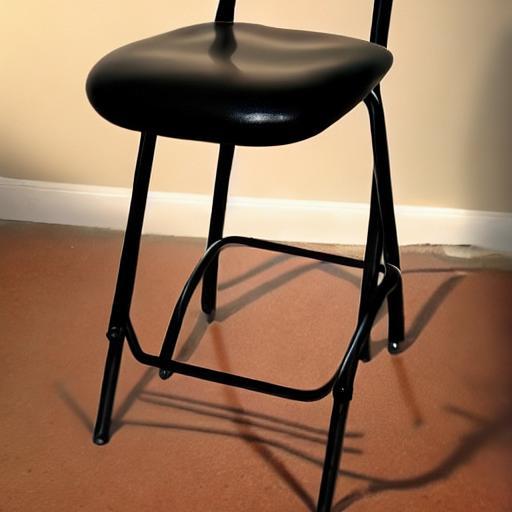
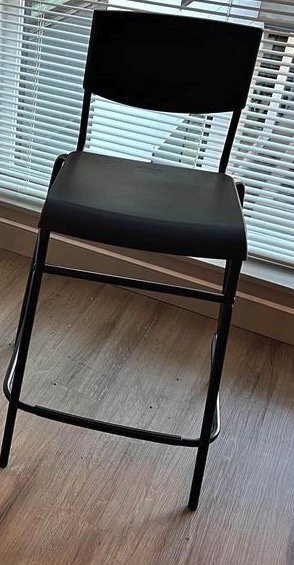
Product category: stool
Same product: no